Avocet Line

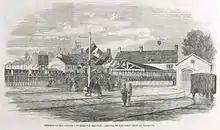
The first train arrives at Exmouth, in 1861

Suddenly the Exeter and Exmouth Railway had the mileage they needed to construct substantially reduced (to about ) and avoided the river Exe bridge. Exmouth would get its railway.